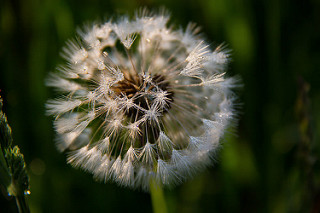
Flower: dandelion